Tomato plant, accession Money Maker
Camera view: horizontal (90 deg, fisheye); turntable rotation: 240 degrees
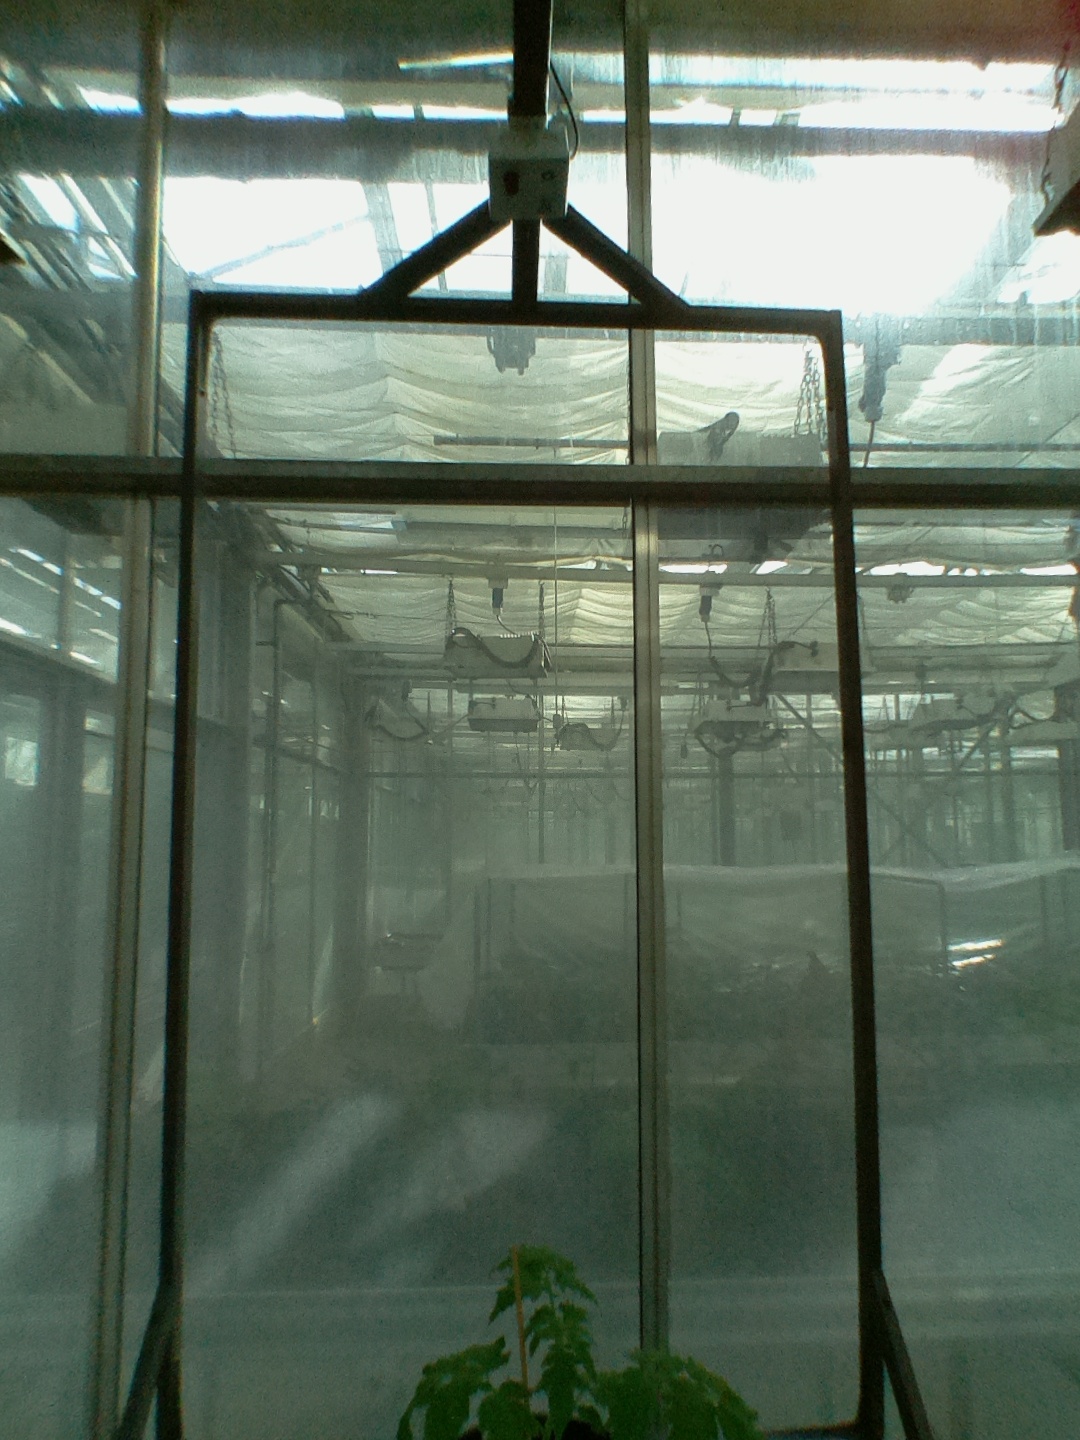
BBCH growth stage 13: 6 of true leaves visible